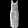
Label: Dress